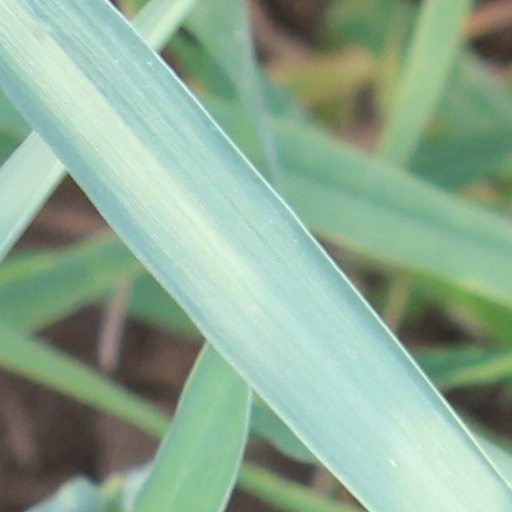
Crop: wheat